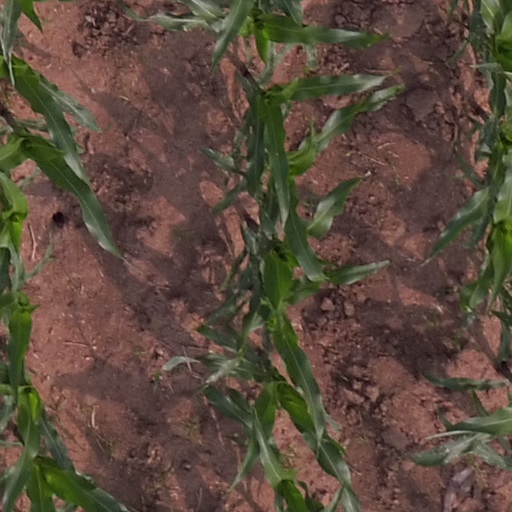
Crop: maize; corn